Battleships in World War II

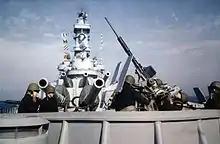
Oerlikon 20mm AA gun mount on board

By 1942, combat operations had arrived in the Arctic Ocean, as the Western Allies had begun sending supply convoys to aid the Soviet Union fighting Germany on the Eastern Front. Battleships, including "King George V" and the American , were routinely deployed to escort the convoys to protect them from German surface ships.